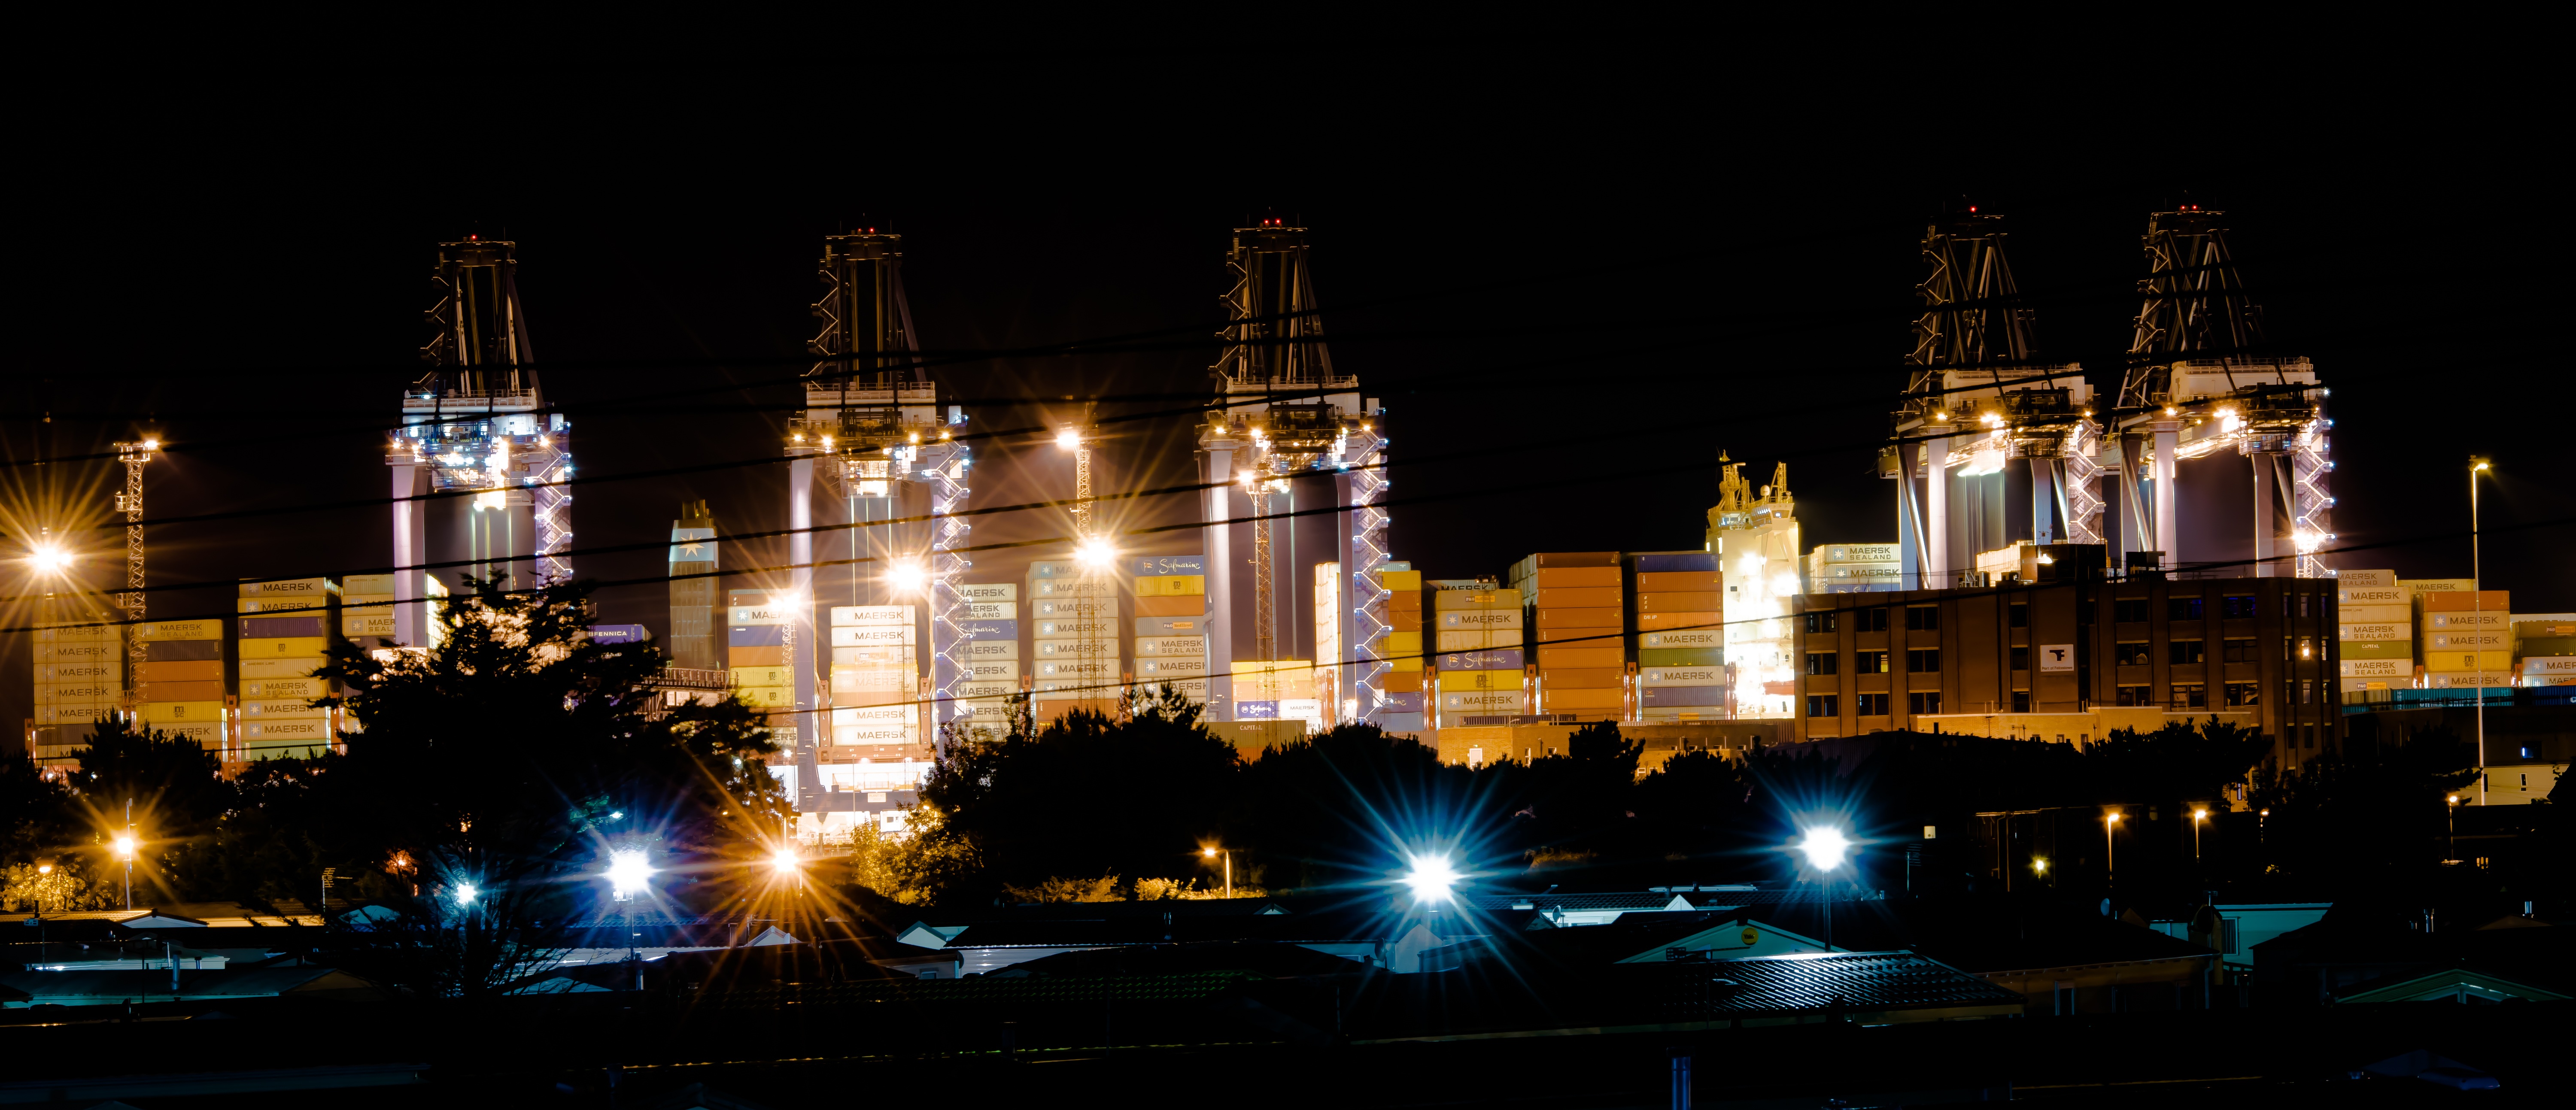
water, light, night, ship, cityscape, seaside, transportation, transport, evening, reflection, vessel, landmark, docks, international, nautical, cargo, shipping, metropolis, loading, export